Seán Dillon

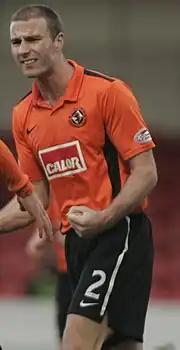
Dillon playing for Dundee United in 2011

Seán Dillon (born 30 July 1983) is an Irish professional footballer who plays as a defender for club Montrose, where he is a player-coach. He previously played for Dundee United and Irish teams Longford Town and Shelbourne in the League of Ireland prior to joining Dundee United in January 2007 then Montrose in June 2017. He has represented the Republic of Ireland at under-16,